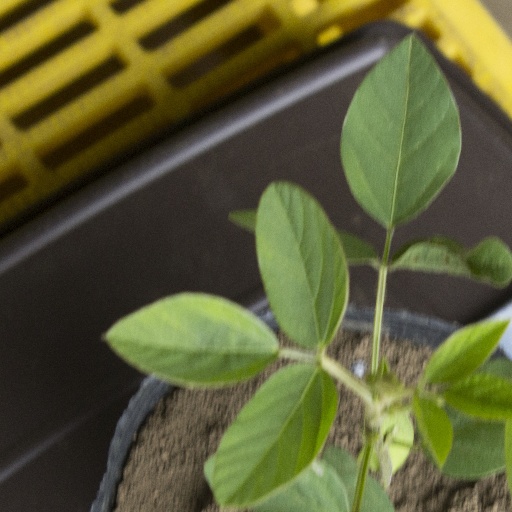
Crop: soybean